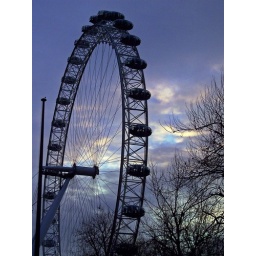
The London Eye silhouetted against a cloudy blue sky